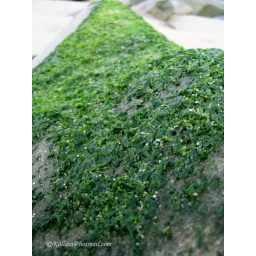
Moss on a rock on the beach in San Diego